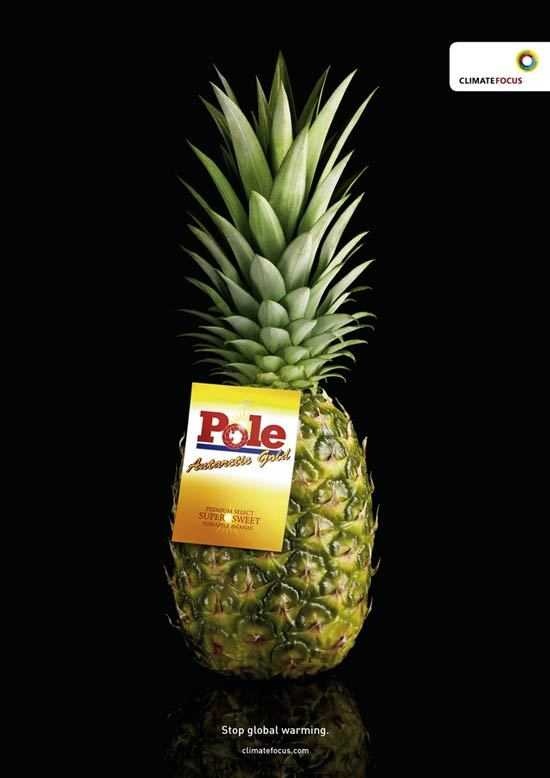
Label: Pineapple